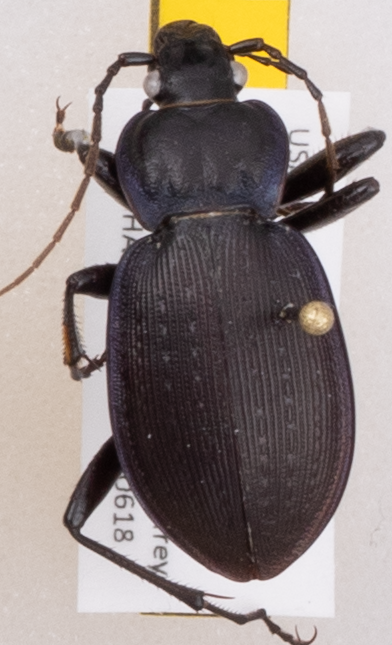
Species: Carabus goryi
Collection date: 2019-06-18
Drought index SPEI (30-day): -0.116
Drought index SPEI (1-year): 2.09
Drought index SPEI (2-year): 2.09